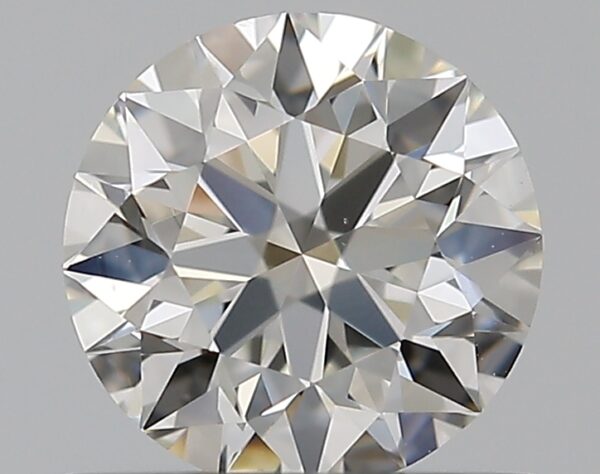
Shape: round
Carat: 0.55
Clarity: VS2
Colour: H
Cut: EX
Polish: EX
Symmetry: EX
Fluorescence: N
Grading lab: GIA
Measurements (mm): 5.21 x 5.25 x 3.28